Hugh Maguire (Lord of Fermanagh)

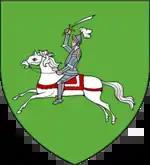
Maguire coat of arms

The Crown's authorities made sporadic attempts to subdue his clan. As a young man, Maguire had repeated run-ins with the English governance in Dublin. In 1586 he surrendered to the English. He was pardoned in return for an agreement to pay 500 beeves to the crown, of which 200 were appropriated by Lord Deputy John Perrot as his perquisite to make Maguire's Gaelic lordship recognised by English law. This was not carried through, even though Maguire had lodged three pledges for his loyalty in Dublin Castle.